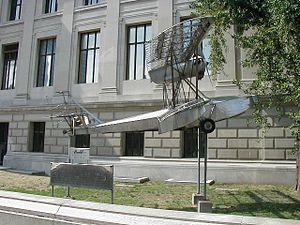
La Benjamin Franklin Parkway est une avenue de Philadelphie en Pennsylvanie aux États-Unis. Cette avenue traverse le quartier des musées de la ville. Elle a été baptisée en l'honneur de Benjamin Franklin, l'un des pères fondateur de la nation américaine qui a résidé et participé au développement de Philadelphie. L'avenue relie le Philadelphia City Hall au Philadelphia Museum of Art. Elle est souvent comparée à l'avenue des Champs-Élysées à Paris ou à la Pennsylvania Avenue à Washington D.C..